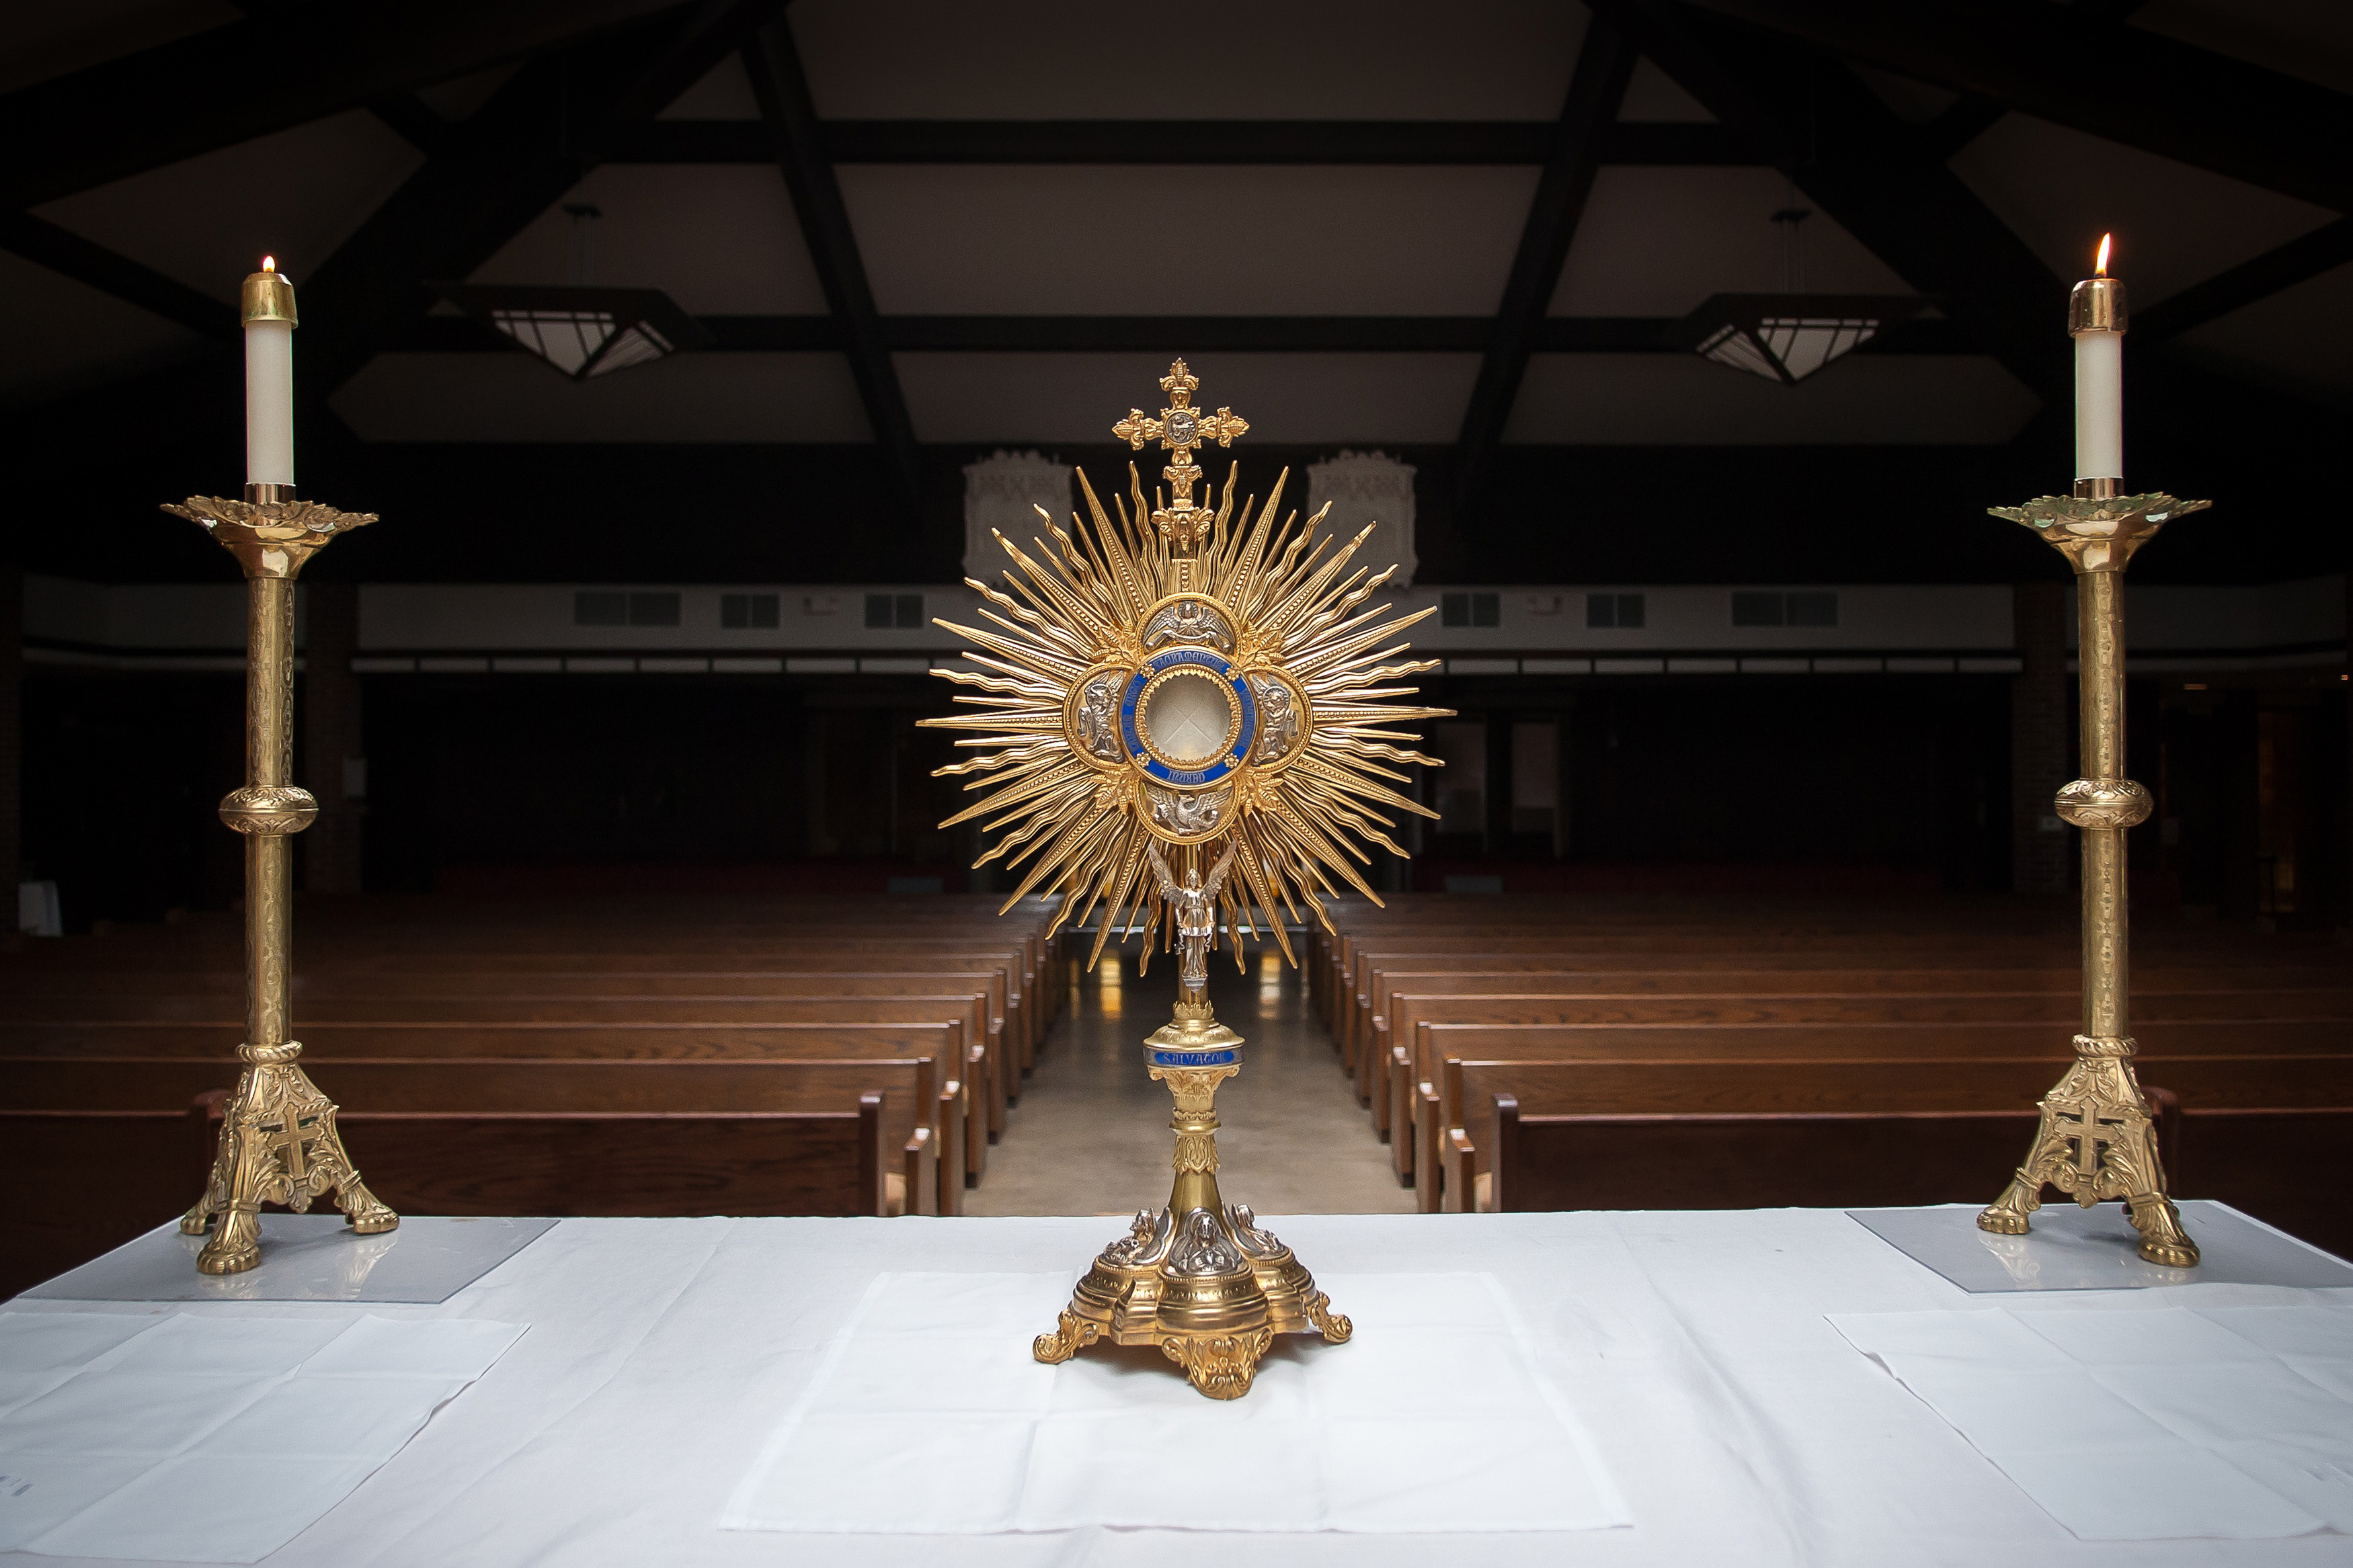
religious item, cross, symbol, altar, architecture, religious institute, shrine, place of worship, metal